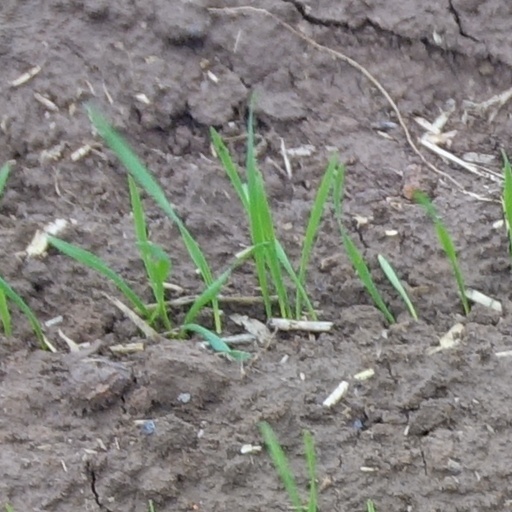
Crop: wheat